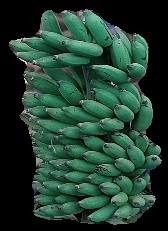
Variety: elakki-bale
Grade: grade1